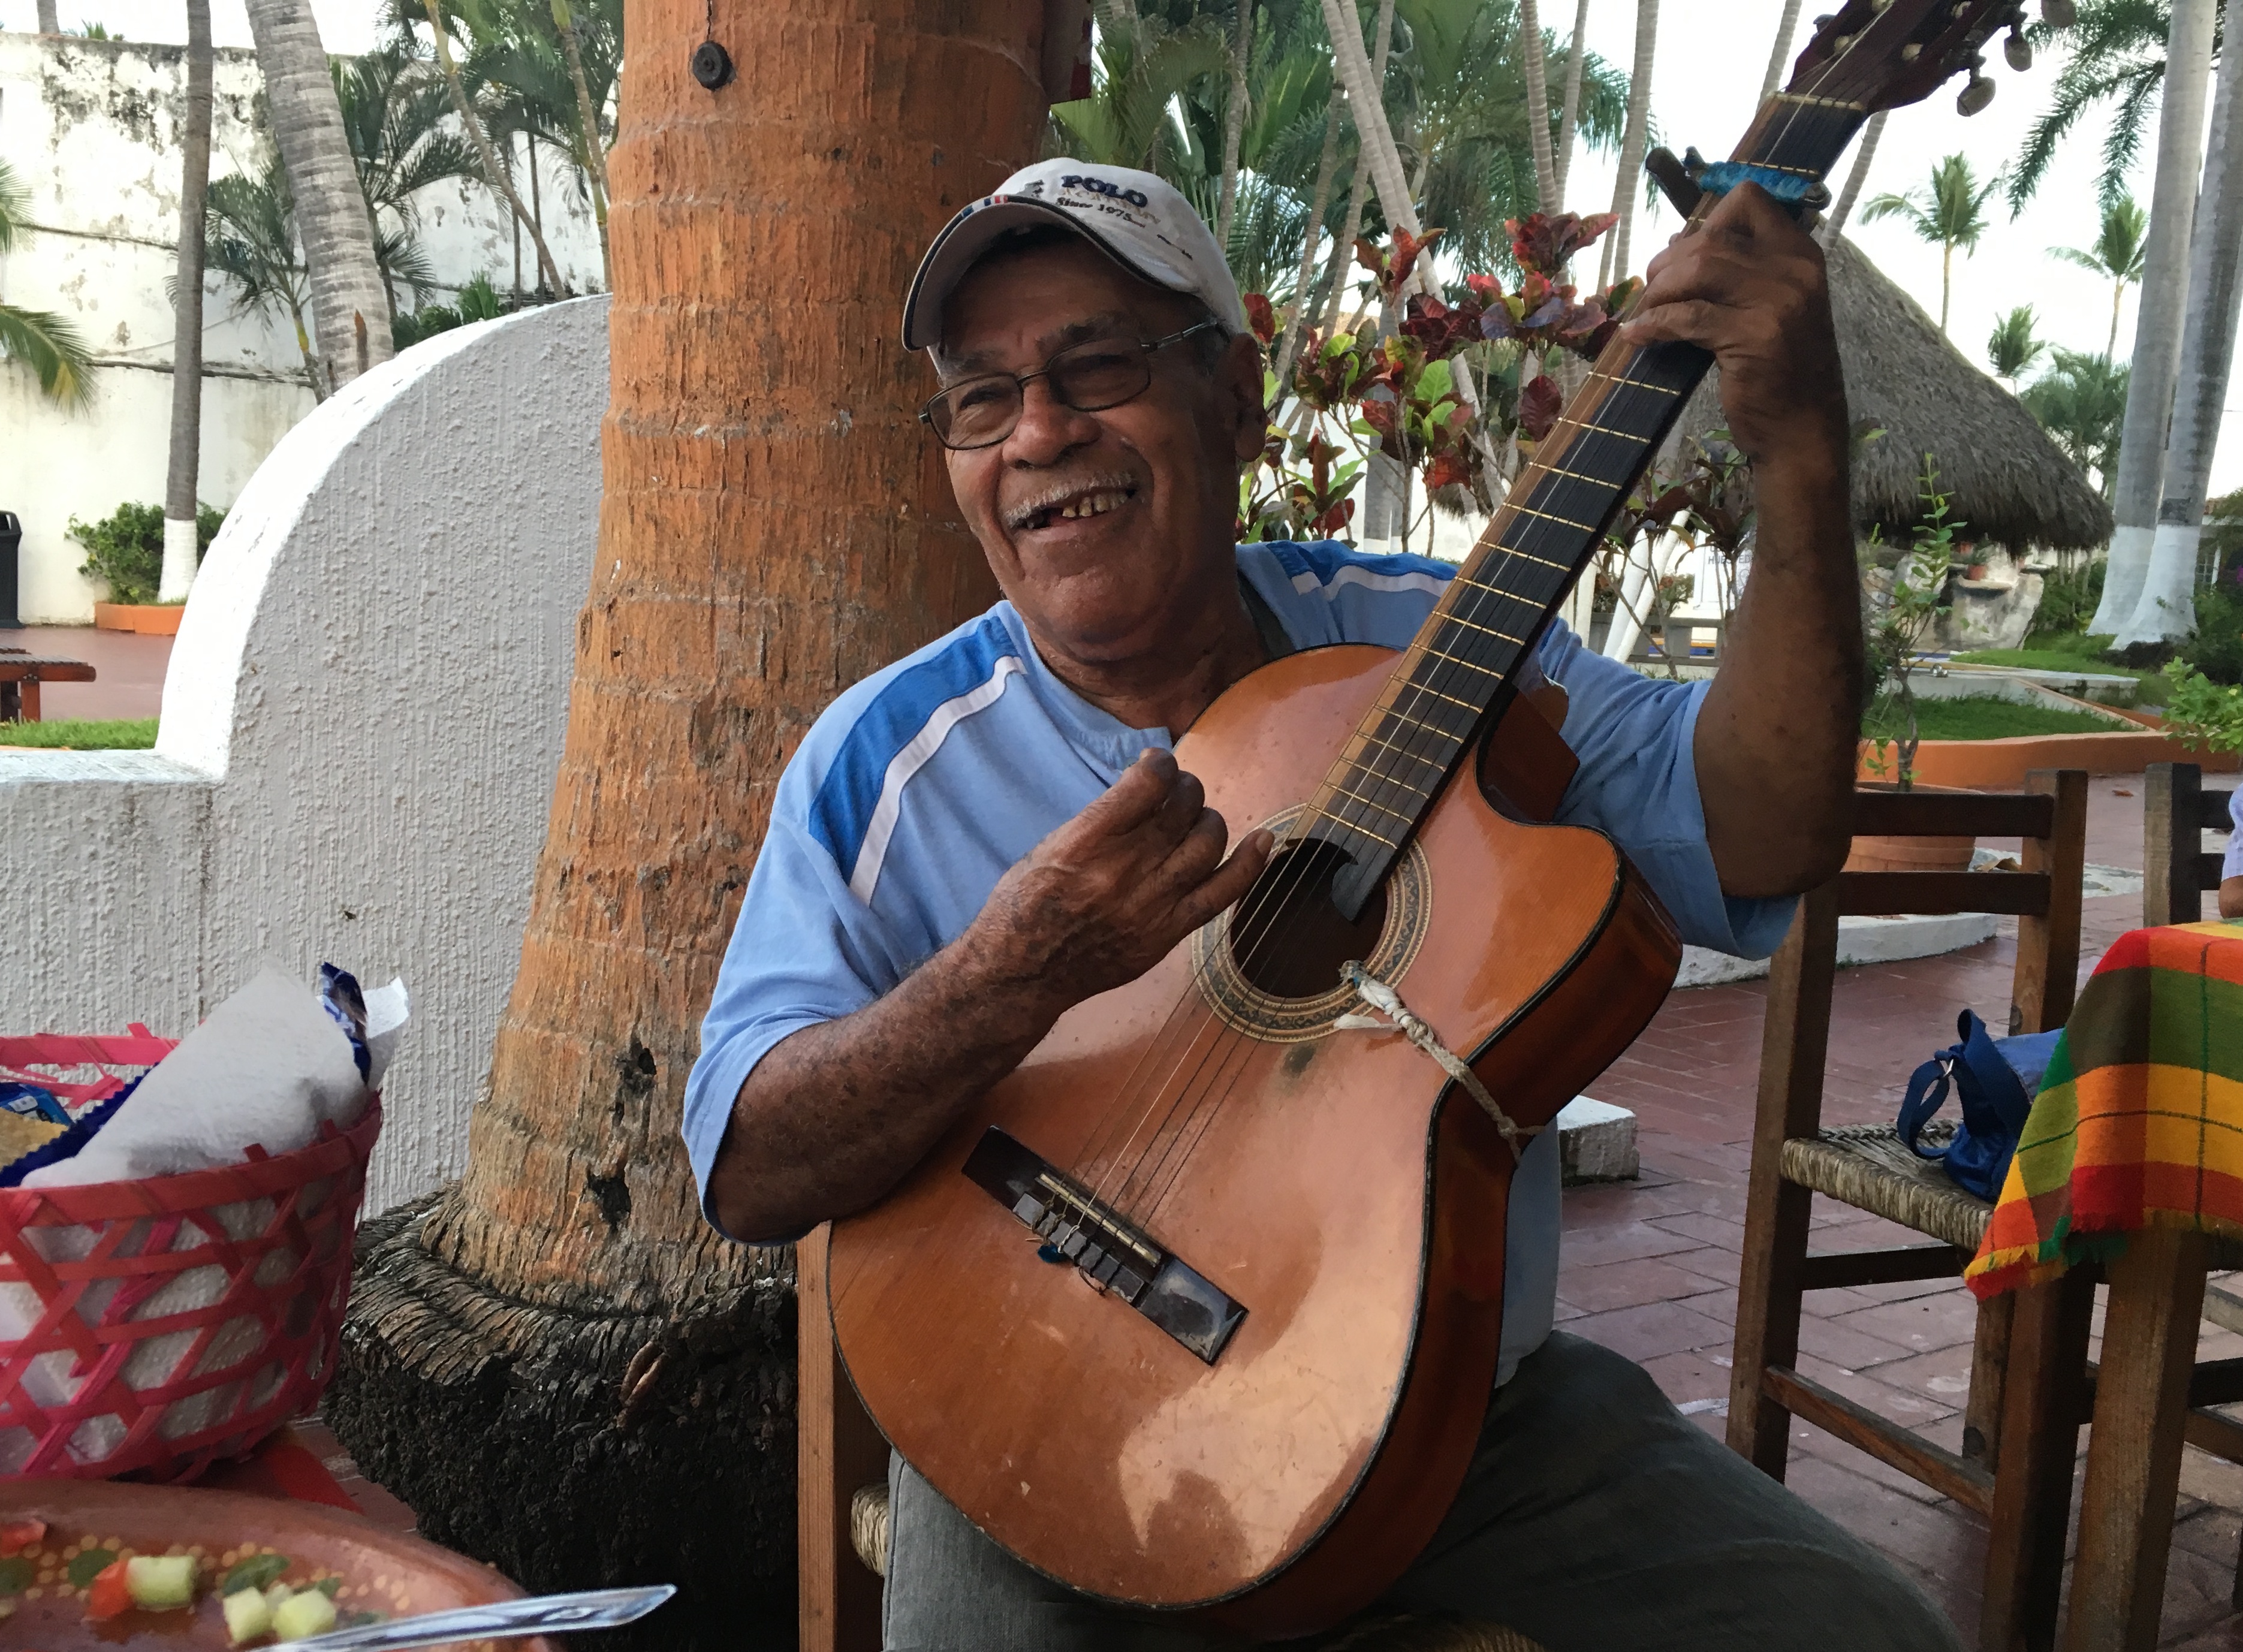
people, musician, string instrument, guitar, music, plucked string instruments, musical instrument, fiddle